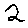
Label: 2